Annville, Kentucky

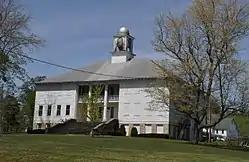
Lincoln Hall at the campus of Annville Institute

The town's first post office was opened in 1878, named Chinquapin Rough, for the numerous chinquapin and dwarf chestnut trees found along Pond Creek. In 1886 the post office was renamed Annville for resident Nancy Ann Johnson. Annville was incorporated in 1988 and dissolved in 2000.